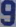
Number: 9